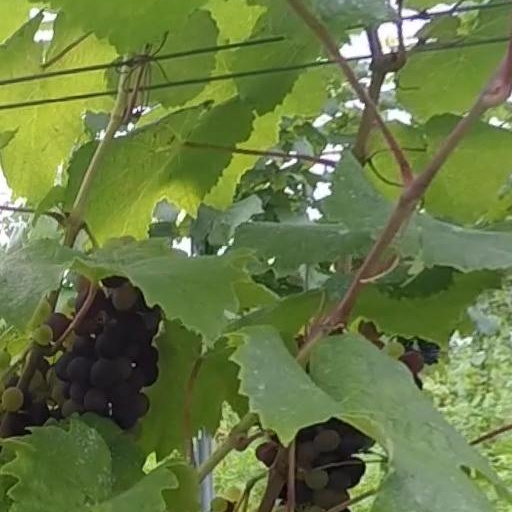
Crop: grape